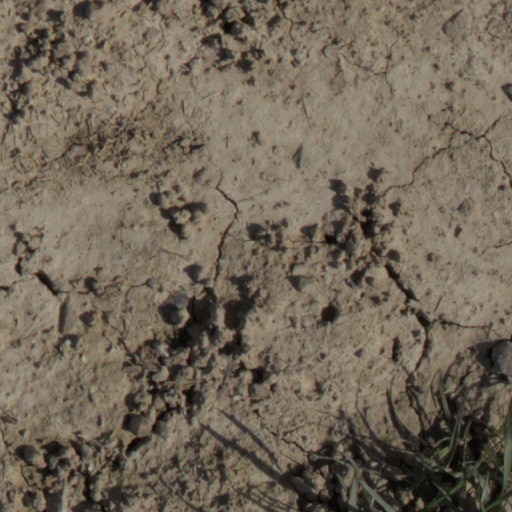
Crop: wheat